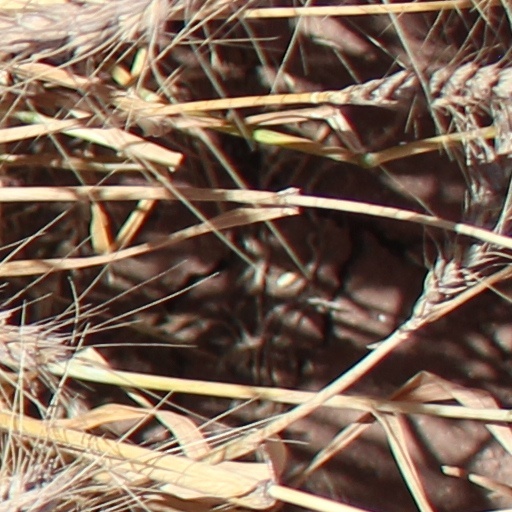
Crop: wheat